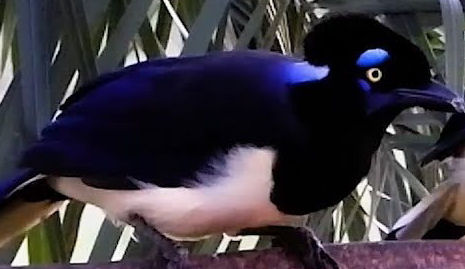
Species: PLUSH CRESTED JAY
Scientific name: CYANOCORAX CHRYSOPS
ImageNet parent category: jay